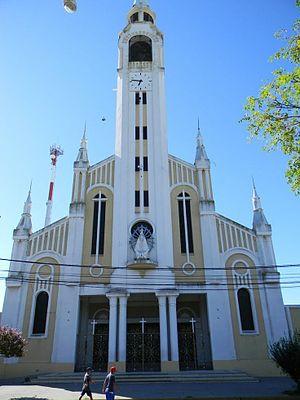
La province de Buenos Aires est la province la plus grande, la plus riche et la plus peuplée d'Argentine, bien que la municipalité de la ville de Buenos Aires, capitale de la République argentine n'en fasse pas partie. La province avait 15 625 084 habitants en 2010. L'agglomération du grand La Plata, sa capitale, en avait 799 523 la même année.